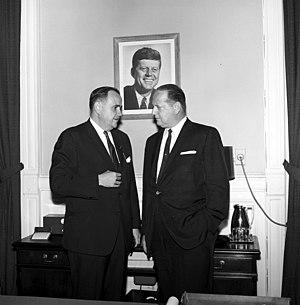
George Stanley McGovern est un historien, auteur, et homme politique américain. Il fut membre du congrès des États-Unis, sénateur et candidat malheureux du Parti démocrate contre Richard Nixon à l'élection présidentielle américaine de 1972.
Richard Ward Reuter est un homme politique et pacifiste américain. Il a principalement travaillé comme administrateur pour des agences d'aides internationales par le gouvernement fédéral américain.